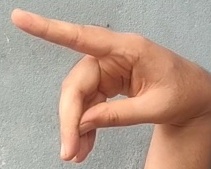
ASL sign: P